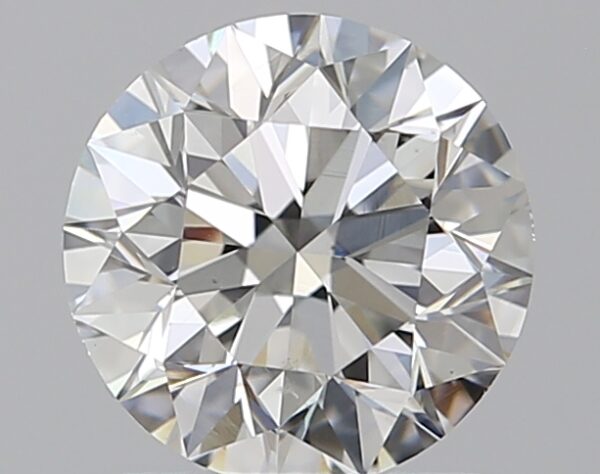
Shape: round
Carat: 1.2
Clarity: VS2
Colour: G
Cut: EX
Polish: EX
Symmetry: EX
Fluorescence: F
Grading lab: GIA
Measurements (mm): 6.71 x 6.74 x 4.27